Tao Porchon-Lynch

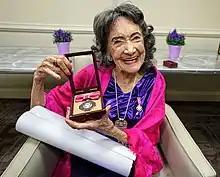
Porchon-Lynch in 2019

Tao Porchon-Lynch (born Täo Andrée Porchon; August 13, 1918 – February 21, 2020) was an American yoga master and award-winning author of French and Indian descent. She discovered yoga in 1926 when she was eight years old in India and studied with, among others, Sri Aurobindo, B.K.S. Iyengar, K. Pattabhi Jois, Swami Prabhavananda, and Maharishi Mahesh Yogi. At age 101, she taught a weekly class in New York, and led programs across the globe. She was the author of two books, including her autobiography, "Dancing Light: The Spiritual Side of Being Through the Eyes of a Modern Yoga Master", which won a 2016 IPPY Award and three 2016 International Book Awards. In the front matter endorsement, Deepak Chopra said: "One of the most acclaimed yoga teachers of our century, Tao Porchon-Lynch... is a mentor to me who embodies the spirit of yoga and is an example of Ageless Body, Timeless Mind. Like yoga, she teaches us to let go and to have exquisite awareness in every moment."